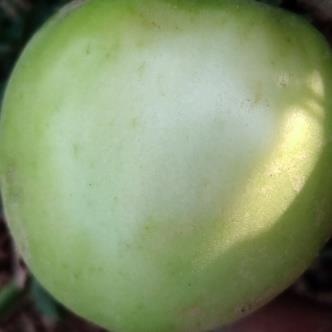
Crop: Tomato
Condition: healthy-fruit